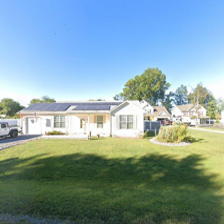
Label: streetView